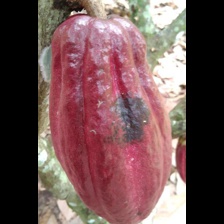
Label: phytophthora